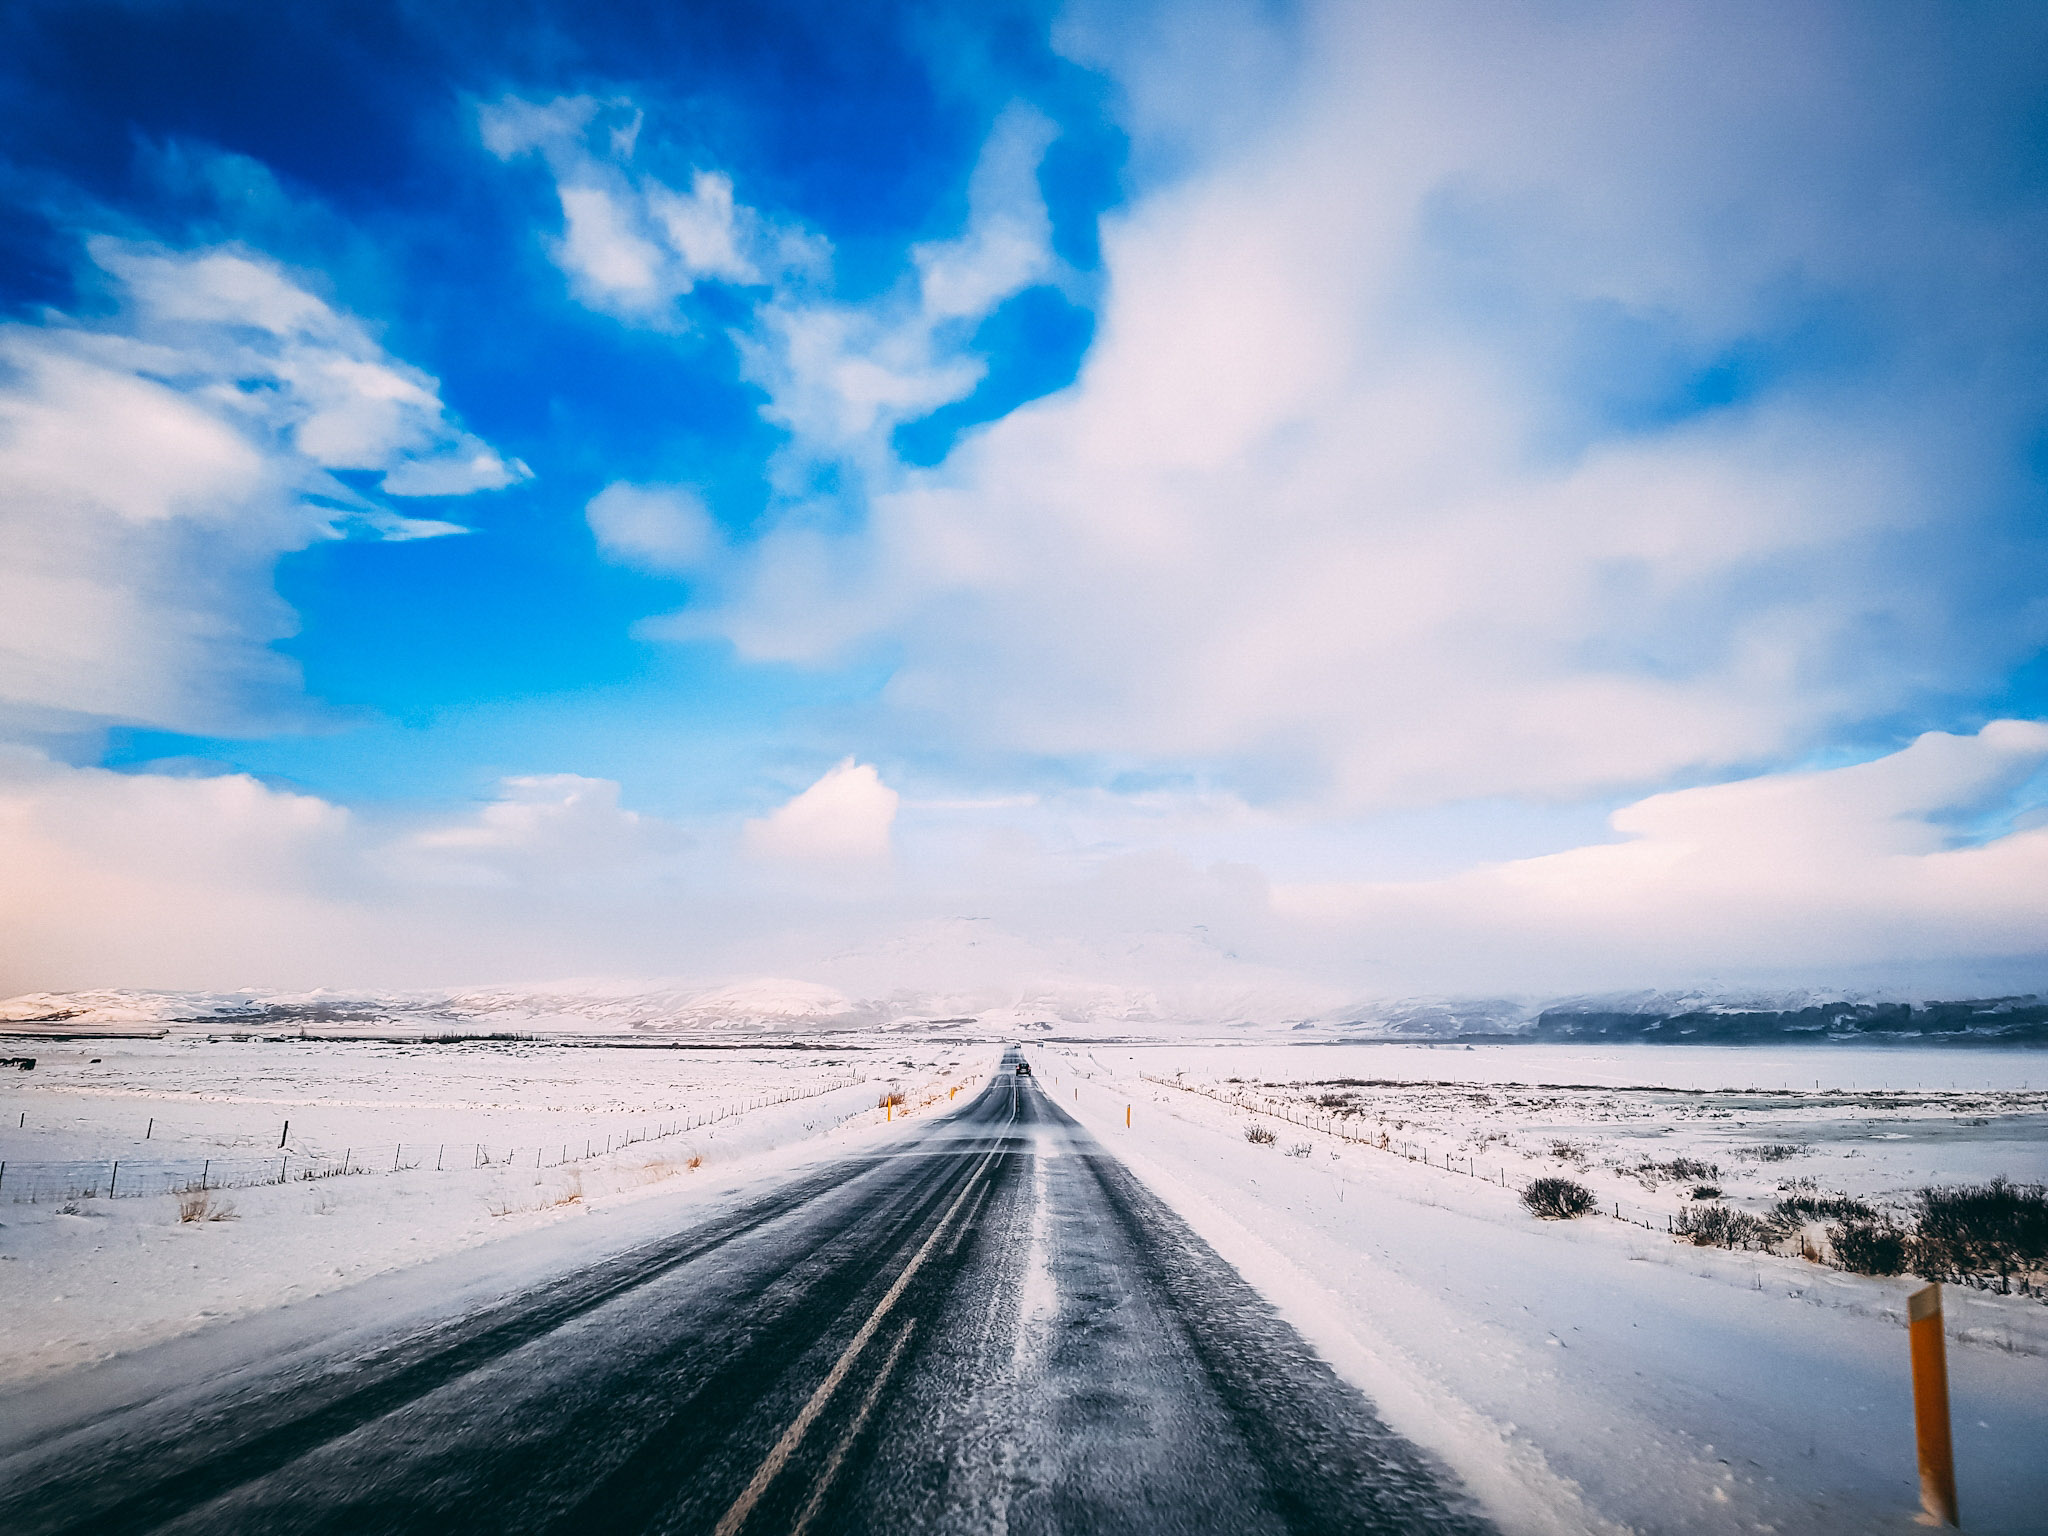
sky, road, cloud, horizon, blue, daytime, natural landscape, snow, winter, infrastructure, highway, line, asphalt, tree, ocean, landscape, sea, road trip, photography, sunlight, road surface, mountain, lane, meteorological phenomenon, thoroughfare, freezing, vacation, world, cumulus, nonbuilding structure, street